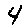
Label: 4